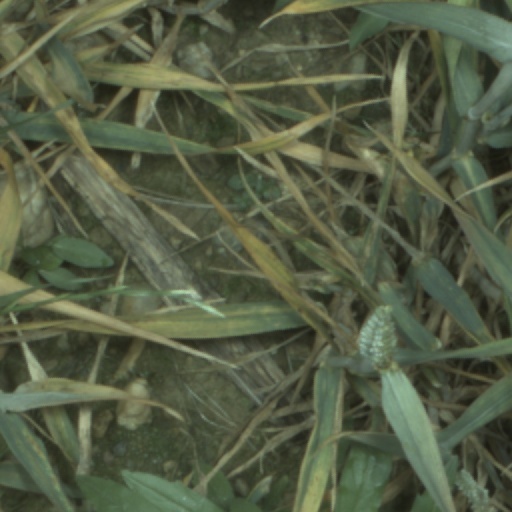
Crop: wheat